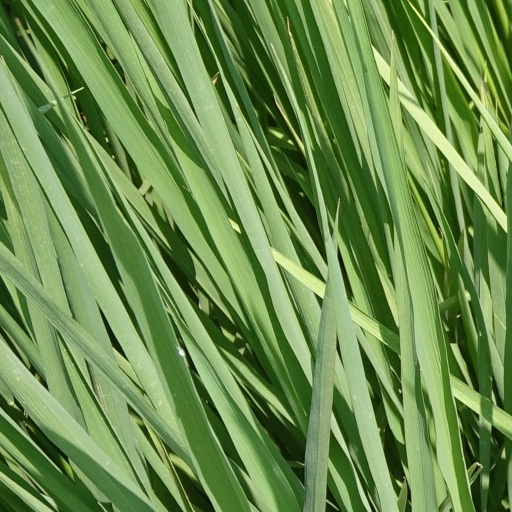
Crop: rice